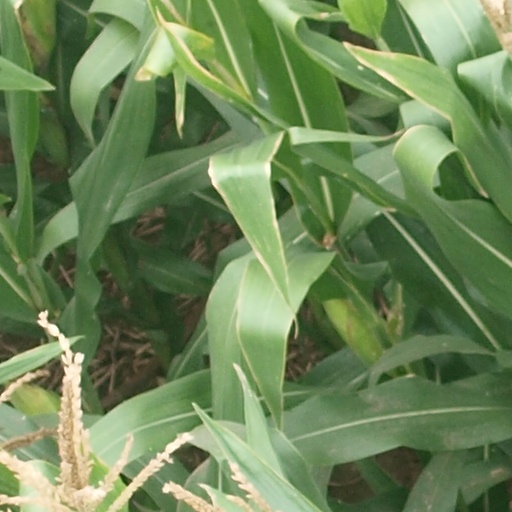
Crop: maize; corn